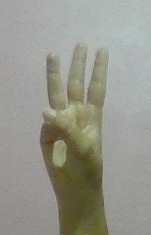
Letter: thaa